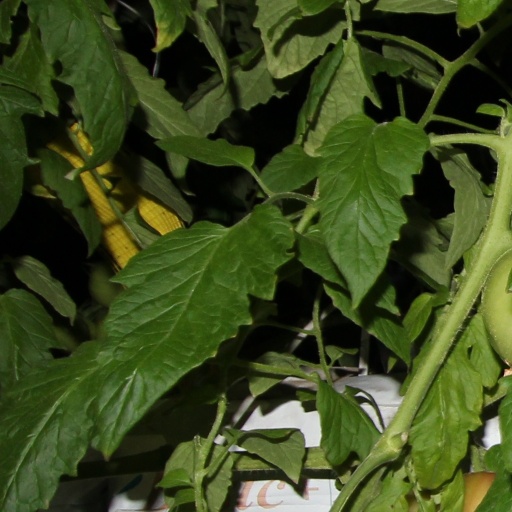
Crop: tomato